Henry Bruton

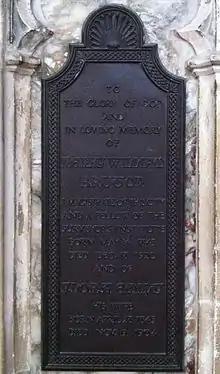
Memorial to Henry Bruton in Gloucester Cathedral

Henry William Bruton (14 May 1843 - 18 December 1920) was a Gloucester businessman who was a key figure in the development of the city during the later part of the nineteenth century and the early twentieth century. He was born in Newent, Gloucestershire, on 14 May 1843, the son of Henry Bruton Snr.